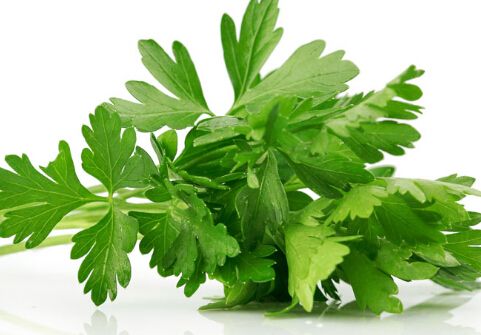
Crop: unknown
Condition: celery